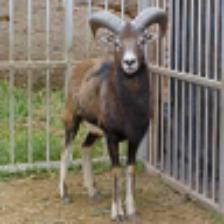
Label: NonHuman